Sindhi Hindus

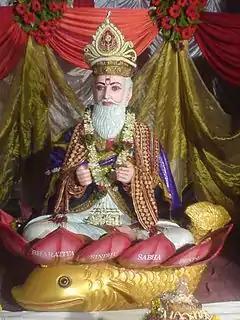
"Jhulelal" (Varuna), the popular deity of the Sindhi Hindus.

Sindhi Hindus are ethnic Sindhis who practice Hinduism and are native to the Sindh region of the Indian subcontinent. They are spread across modern-day Sindh, Pakistan and India. After the partition of India in 1947, many Sindhi Hindus were among those who fled from Pakistan to the dominion of India, in what was a wholesale exchange of Hindu and Muslim populations in some areas. Some later emigrated from the Indian subcontinent and settled in other parts of the world.